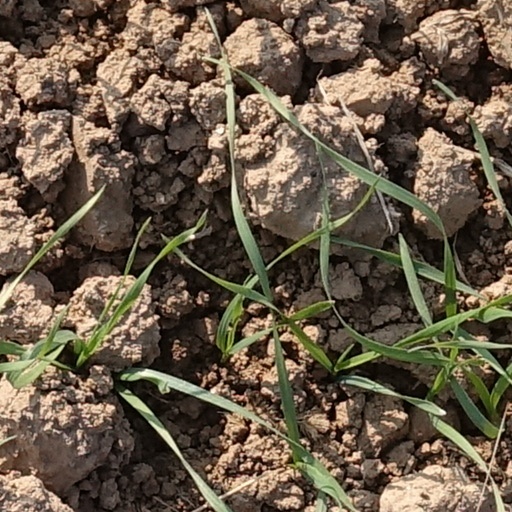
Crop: wheat